White-tailed antelope squirrel

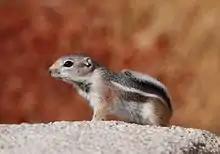
White-tailed antelope squirrel in Joshua Tree National Park, California.

This species of squirrel has an average home range of , and utilizes approximately in its daily activities. Throughout much of the squirrel's range, especially in Utah, the population density fluctuates greatly, with periods of high density followed by periods of low density. Average population density also varies by season, with higher density in autumn relative to late spring.